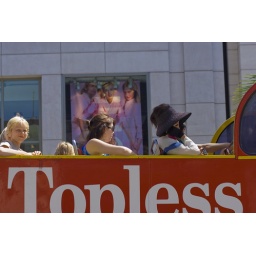
Tour bus going by as we were walking on Rodeo and I took a picture of it.